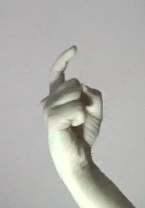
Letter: ra